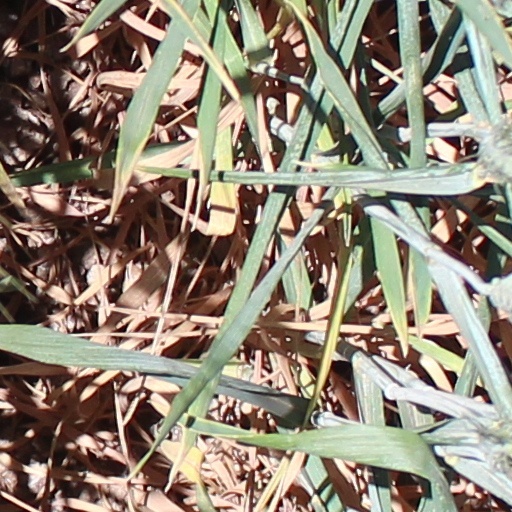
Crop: wheat